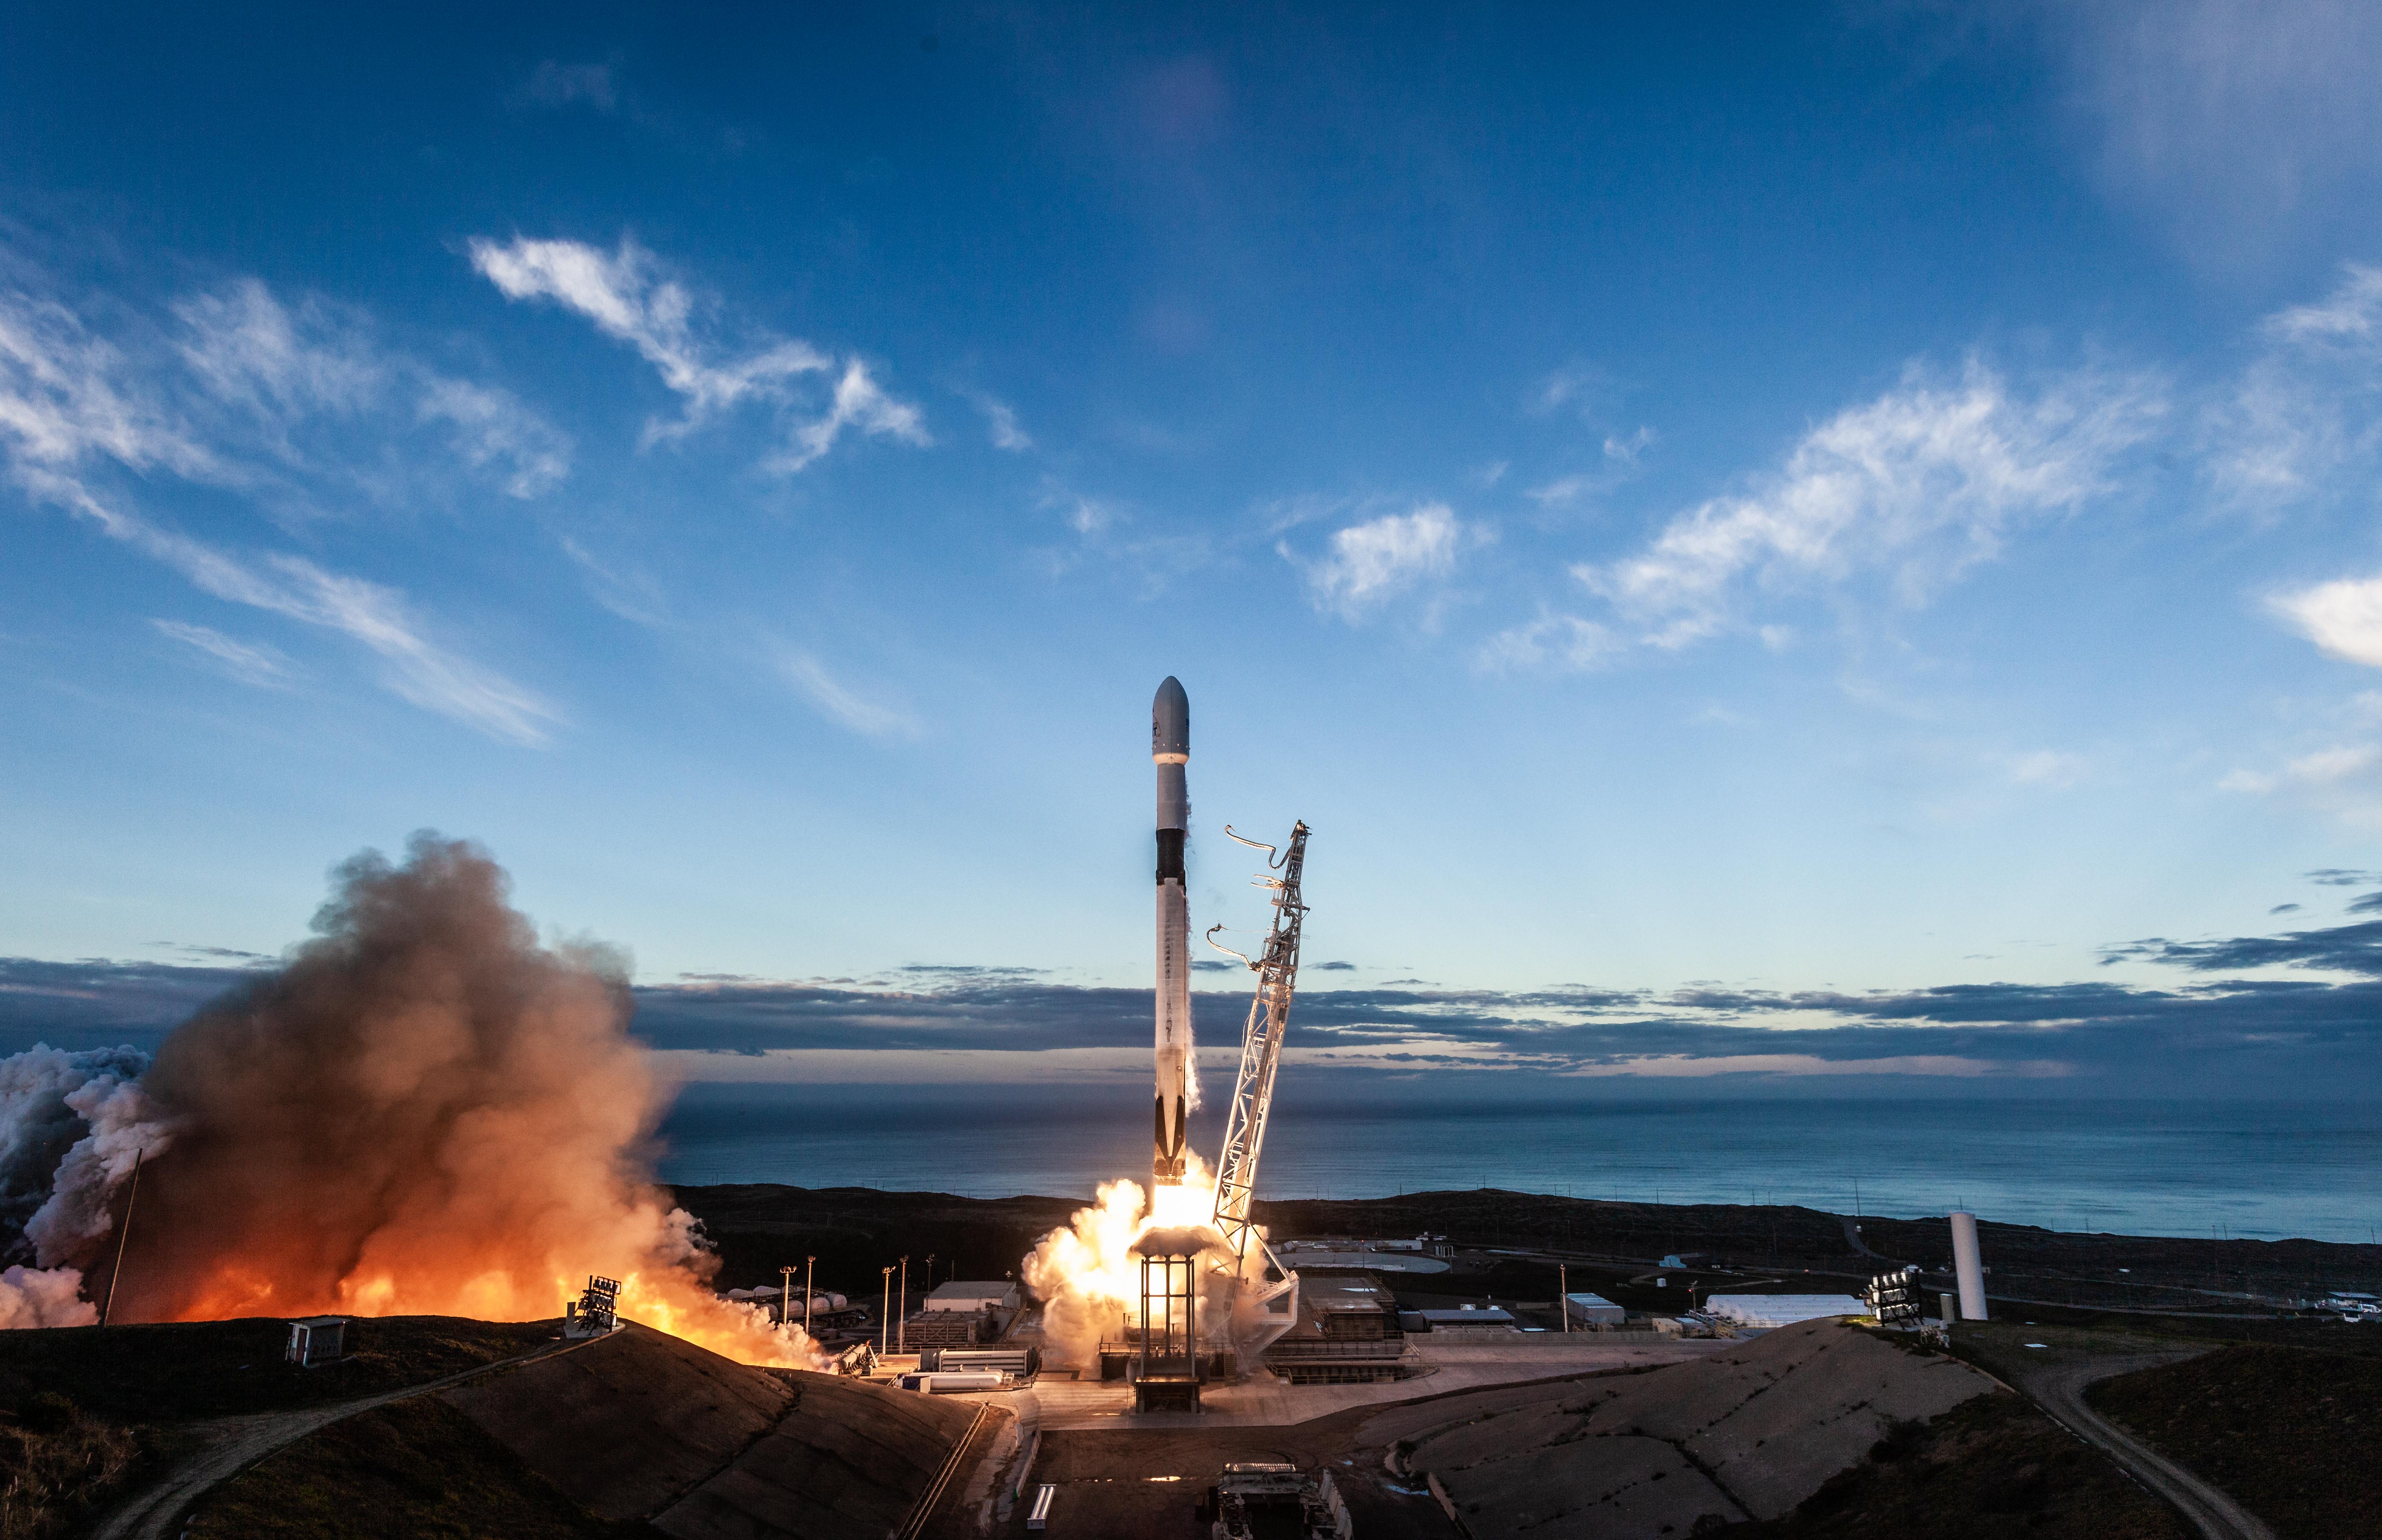
sky, cloud, atmosphere, heat, vehicle, evening, smoke, mountain, industry, pollution